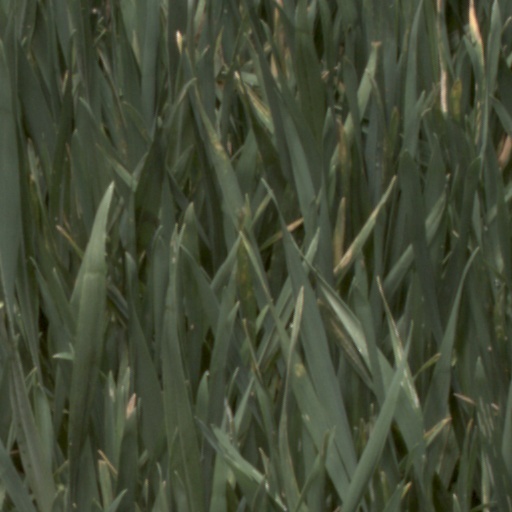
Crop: wheat